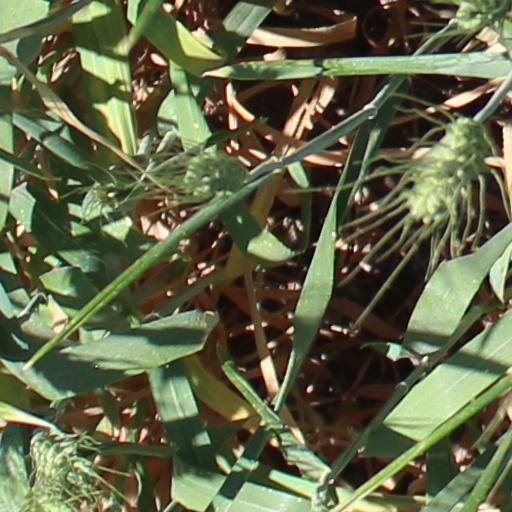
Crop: wheat